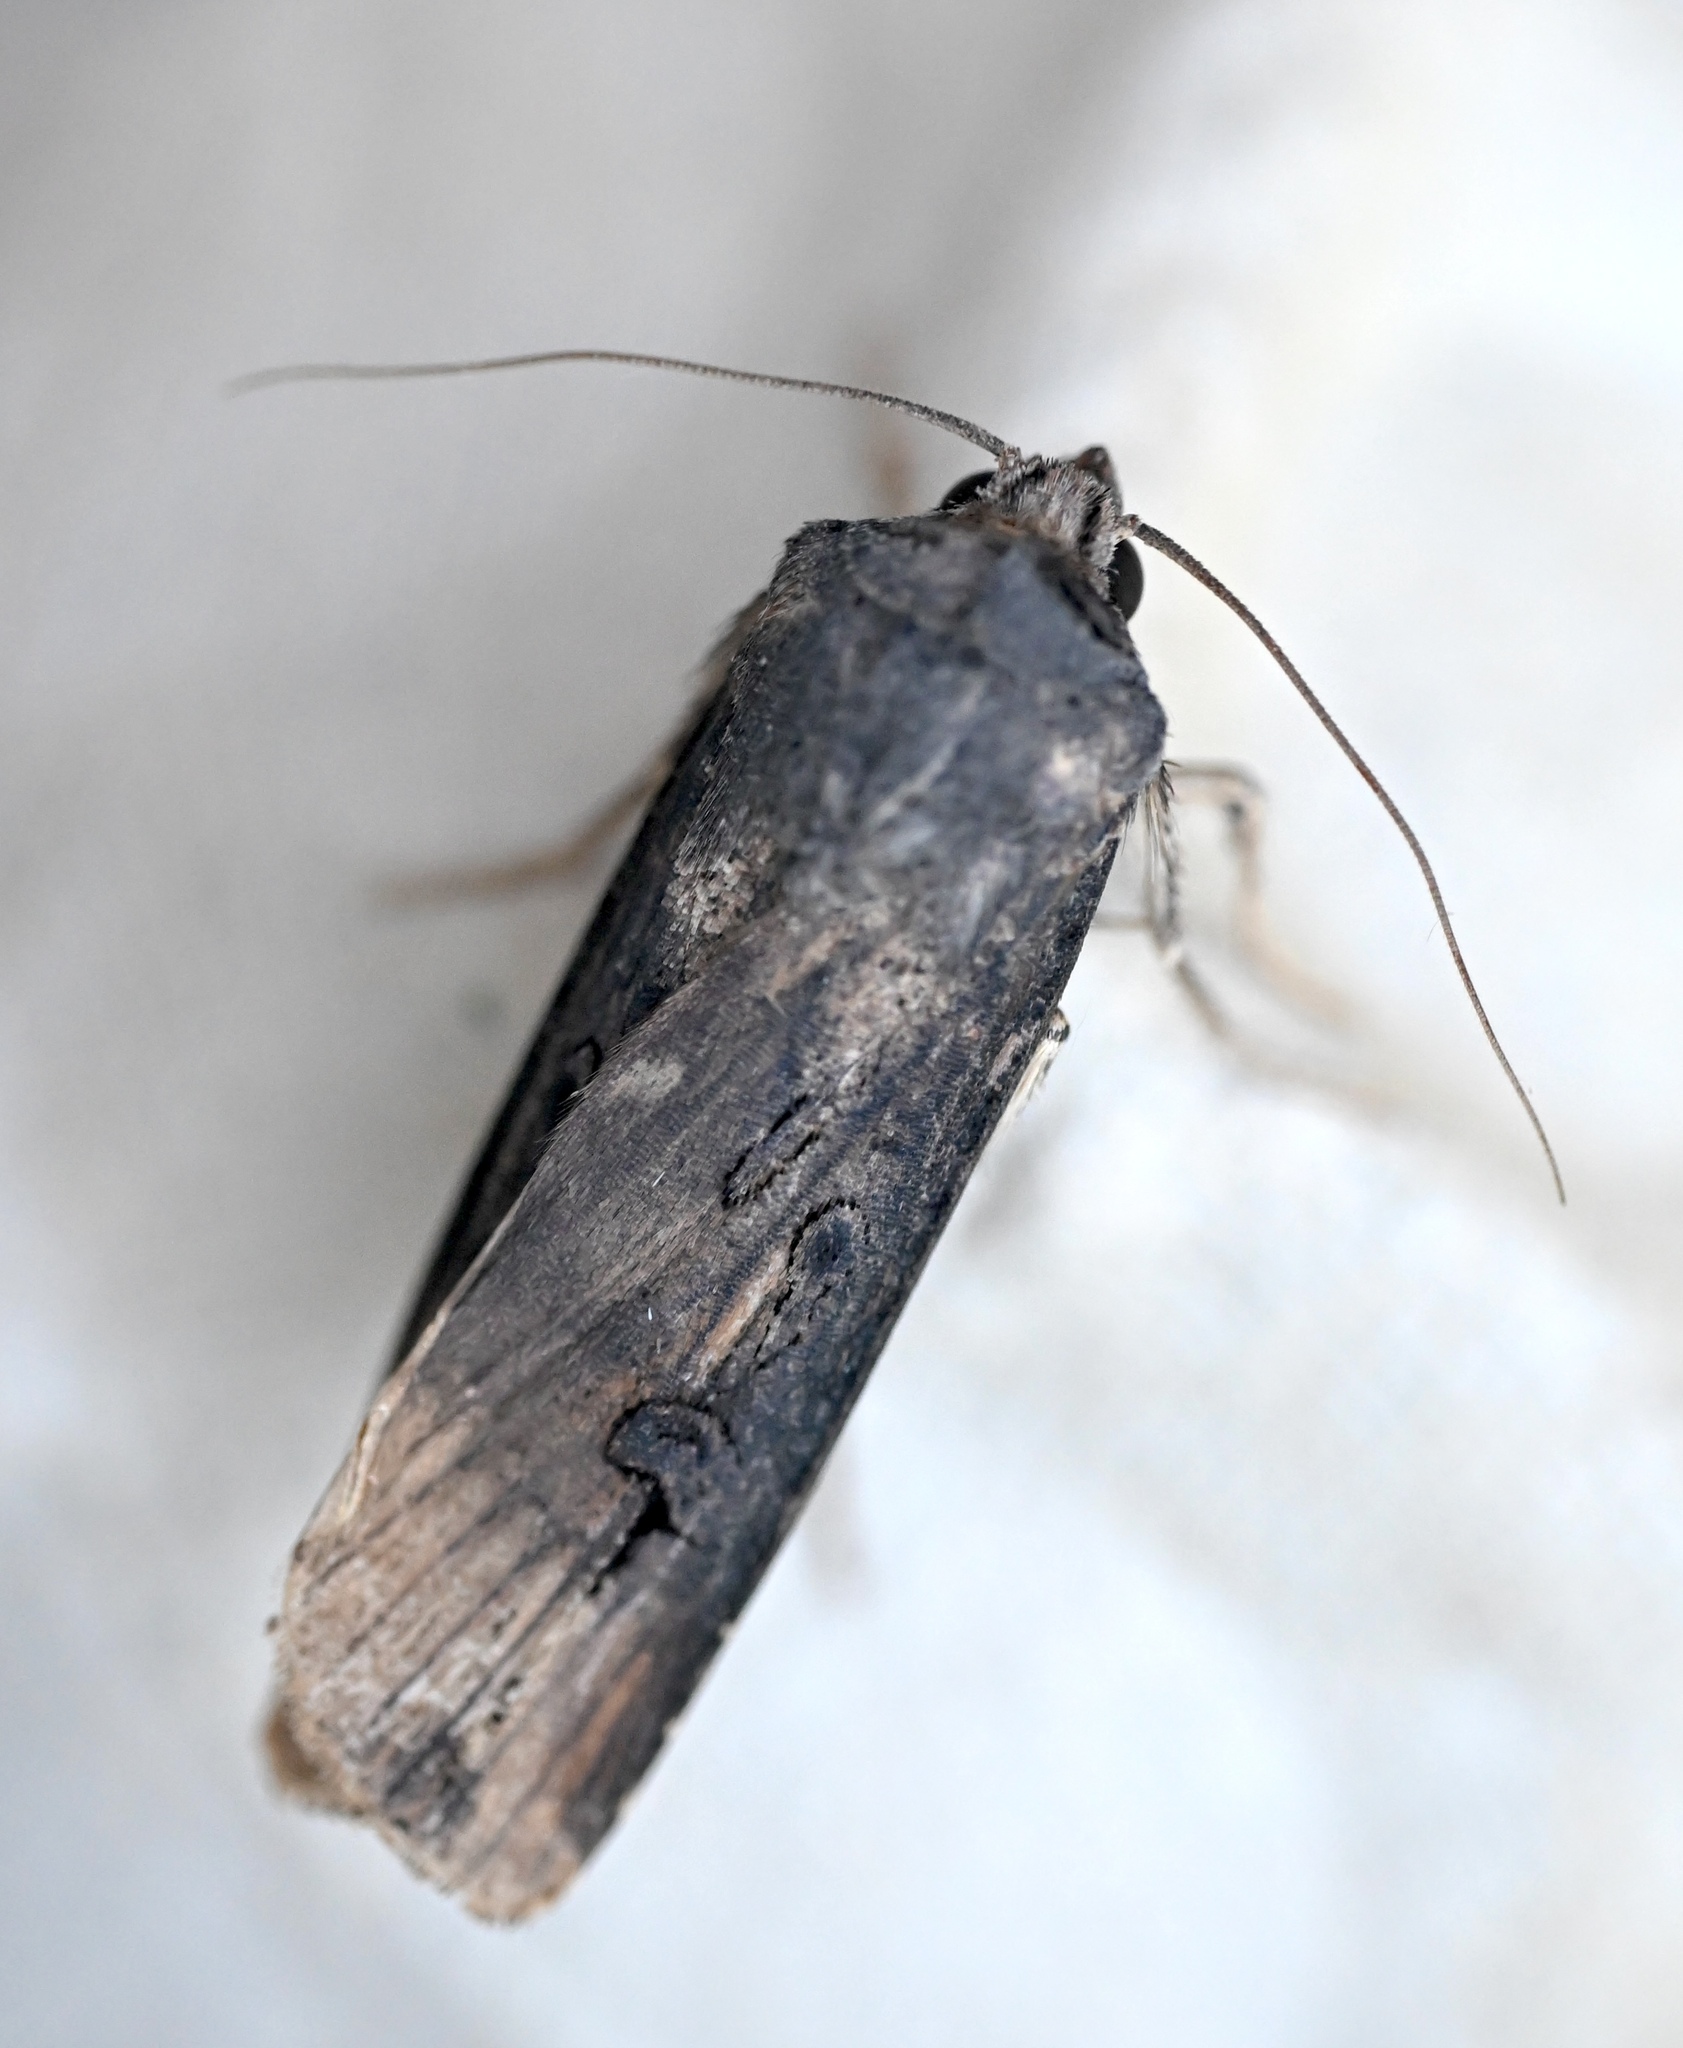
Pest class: cutworms